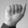
ASL letter: A